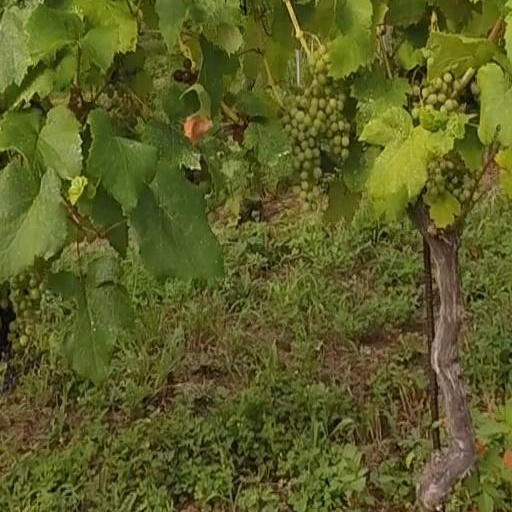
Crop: grape